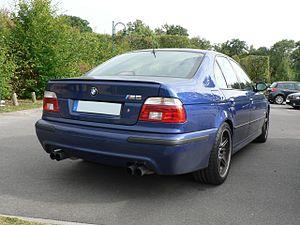
Vue arrière d'une BMW M5 E39
La BMW M5 E39 est une automobile sportive produite par le constructeur allemand BMW. Lancée trois ans après la présentation de la nouvelle Série 5, elle en constitue la désormais habituelle déclinaison sportive signée par BMW M. En rupture avec ses aînées, celle-ci abandonne le traditionnel moteur à 6 cylindres en ligne de la marque bavaroise au profit d'un nouveau V8. Sous le ramage d'une berline cossue et confortable, il s'agit à sa sortie de la BMW de série la plus puissante et la plus performante de l'histoire de la marque.